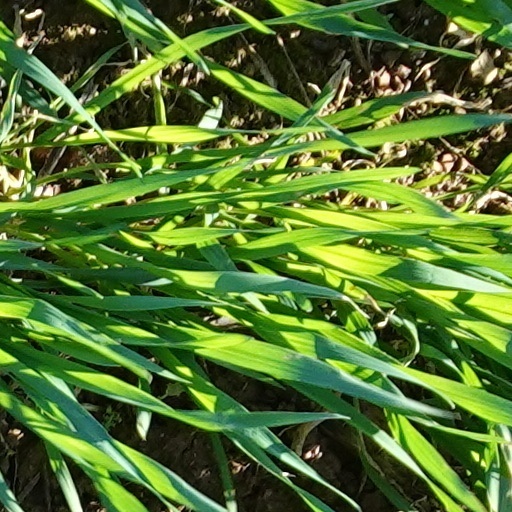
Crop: wheat